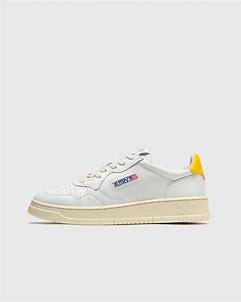
Brand: Autry
Model: Action Shoes Autry Action Autry 01